Chrysanthemum Throne

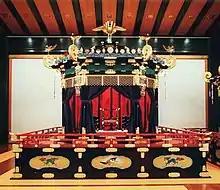
The "Takamikura" throne kept in the Kyoto Imperial Palace is used for accession ceremonies. It was used for the enthronement of Emperor Naruhito in 2019.

The is the throne of the Emperor of Japan. The term also can refer to very specific seating, such as the throne in the Shishin-den at Kyoto Imperial Palace.